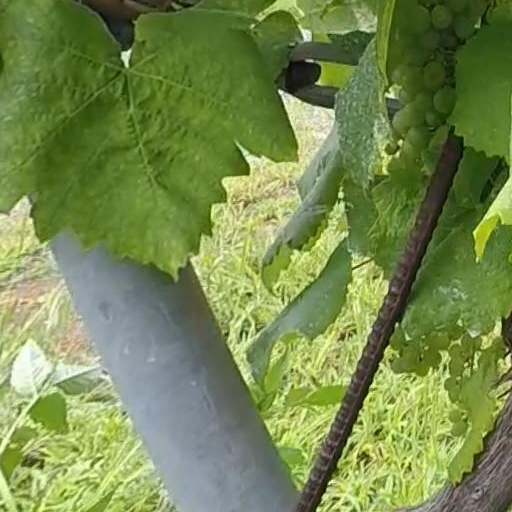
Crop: grape